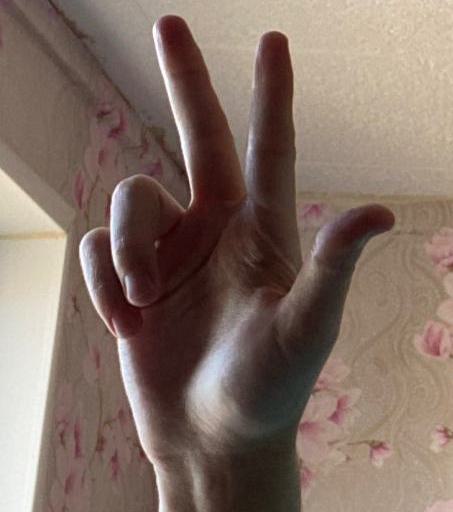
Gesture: three2